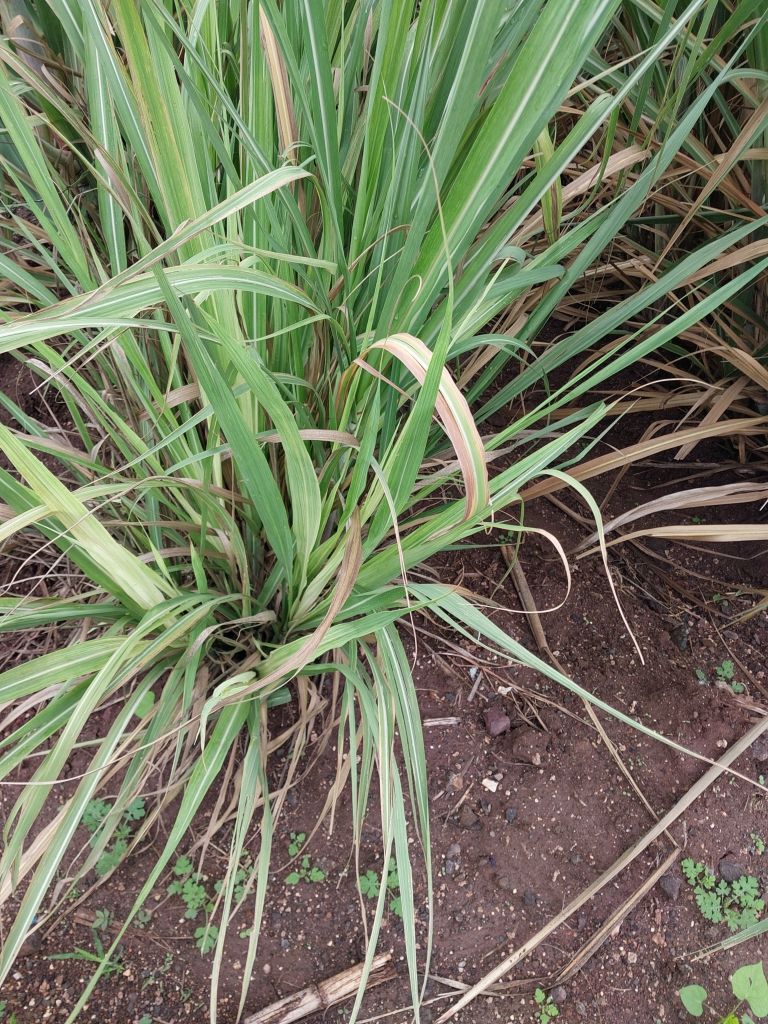
Label: Grassy shoot